Orani Church

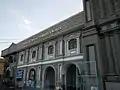
Museo ng Mahal na Birheng Maria

On August 15, 1945, the church was rehabilitated by Elias Calimbas. Later, Simplicio Fernandez and Emilano Santos finished its construction in 1982. The church was renovated from 1987 to October 6, 1991, under Antonio Dumaual and Camilo Pacanza. The new altar was blessed by Bishop Celso N. Guevarra on October 6, 1991. In 2002, the church and convent were repaired and improved.